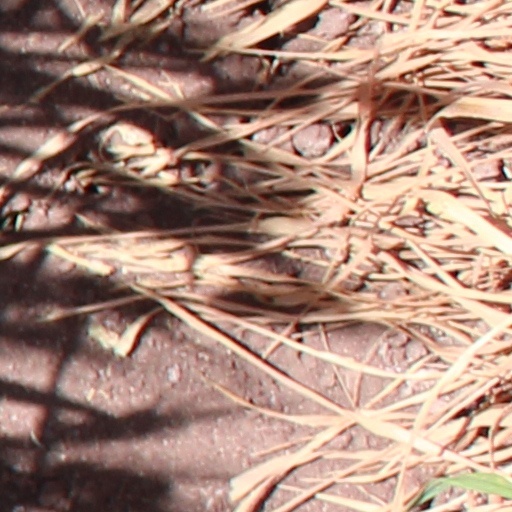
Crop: wheat